Zina Goldstein

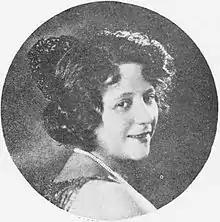
Zena Goldstein

Zina or Zena Goldstein (5 April 1892 – ) was a Yiddish theater actress and singer. She was born in Minsk, before moving to Warsaw. Her parents, who were also musical, supported her becoming a singer. She joined Aryeh Schlossberg's chorus and was given small roles. She became the prima donna in Abram Yitzhak Zandberg's in Łódź, then worked in Rapel's troupe and for a short time in Kaminsky's. After the outbreak of the first world war, she became the primadonna in Łódź's Scala Theater, run by Julius Adler (b. 1880) and Herman Sierocki, where she played in a number of European operettas.